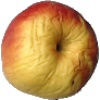
Label: Apple Red Yellow 1